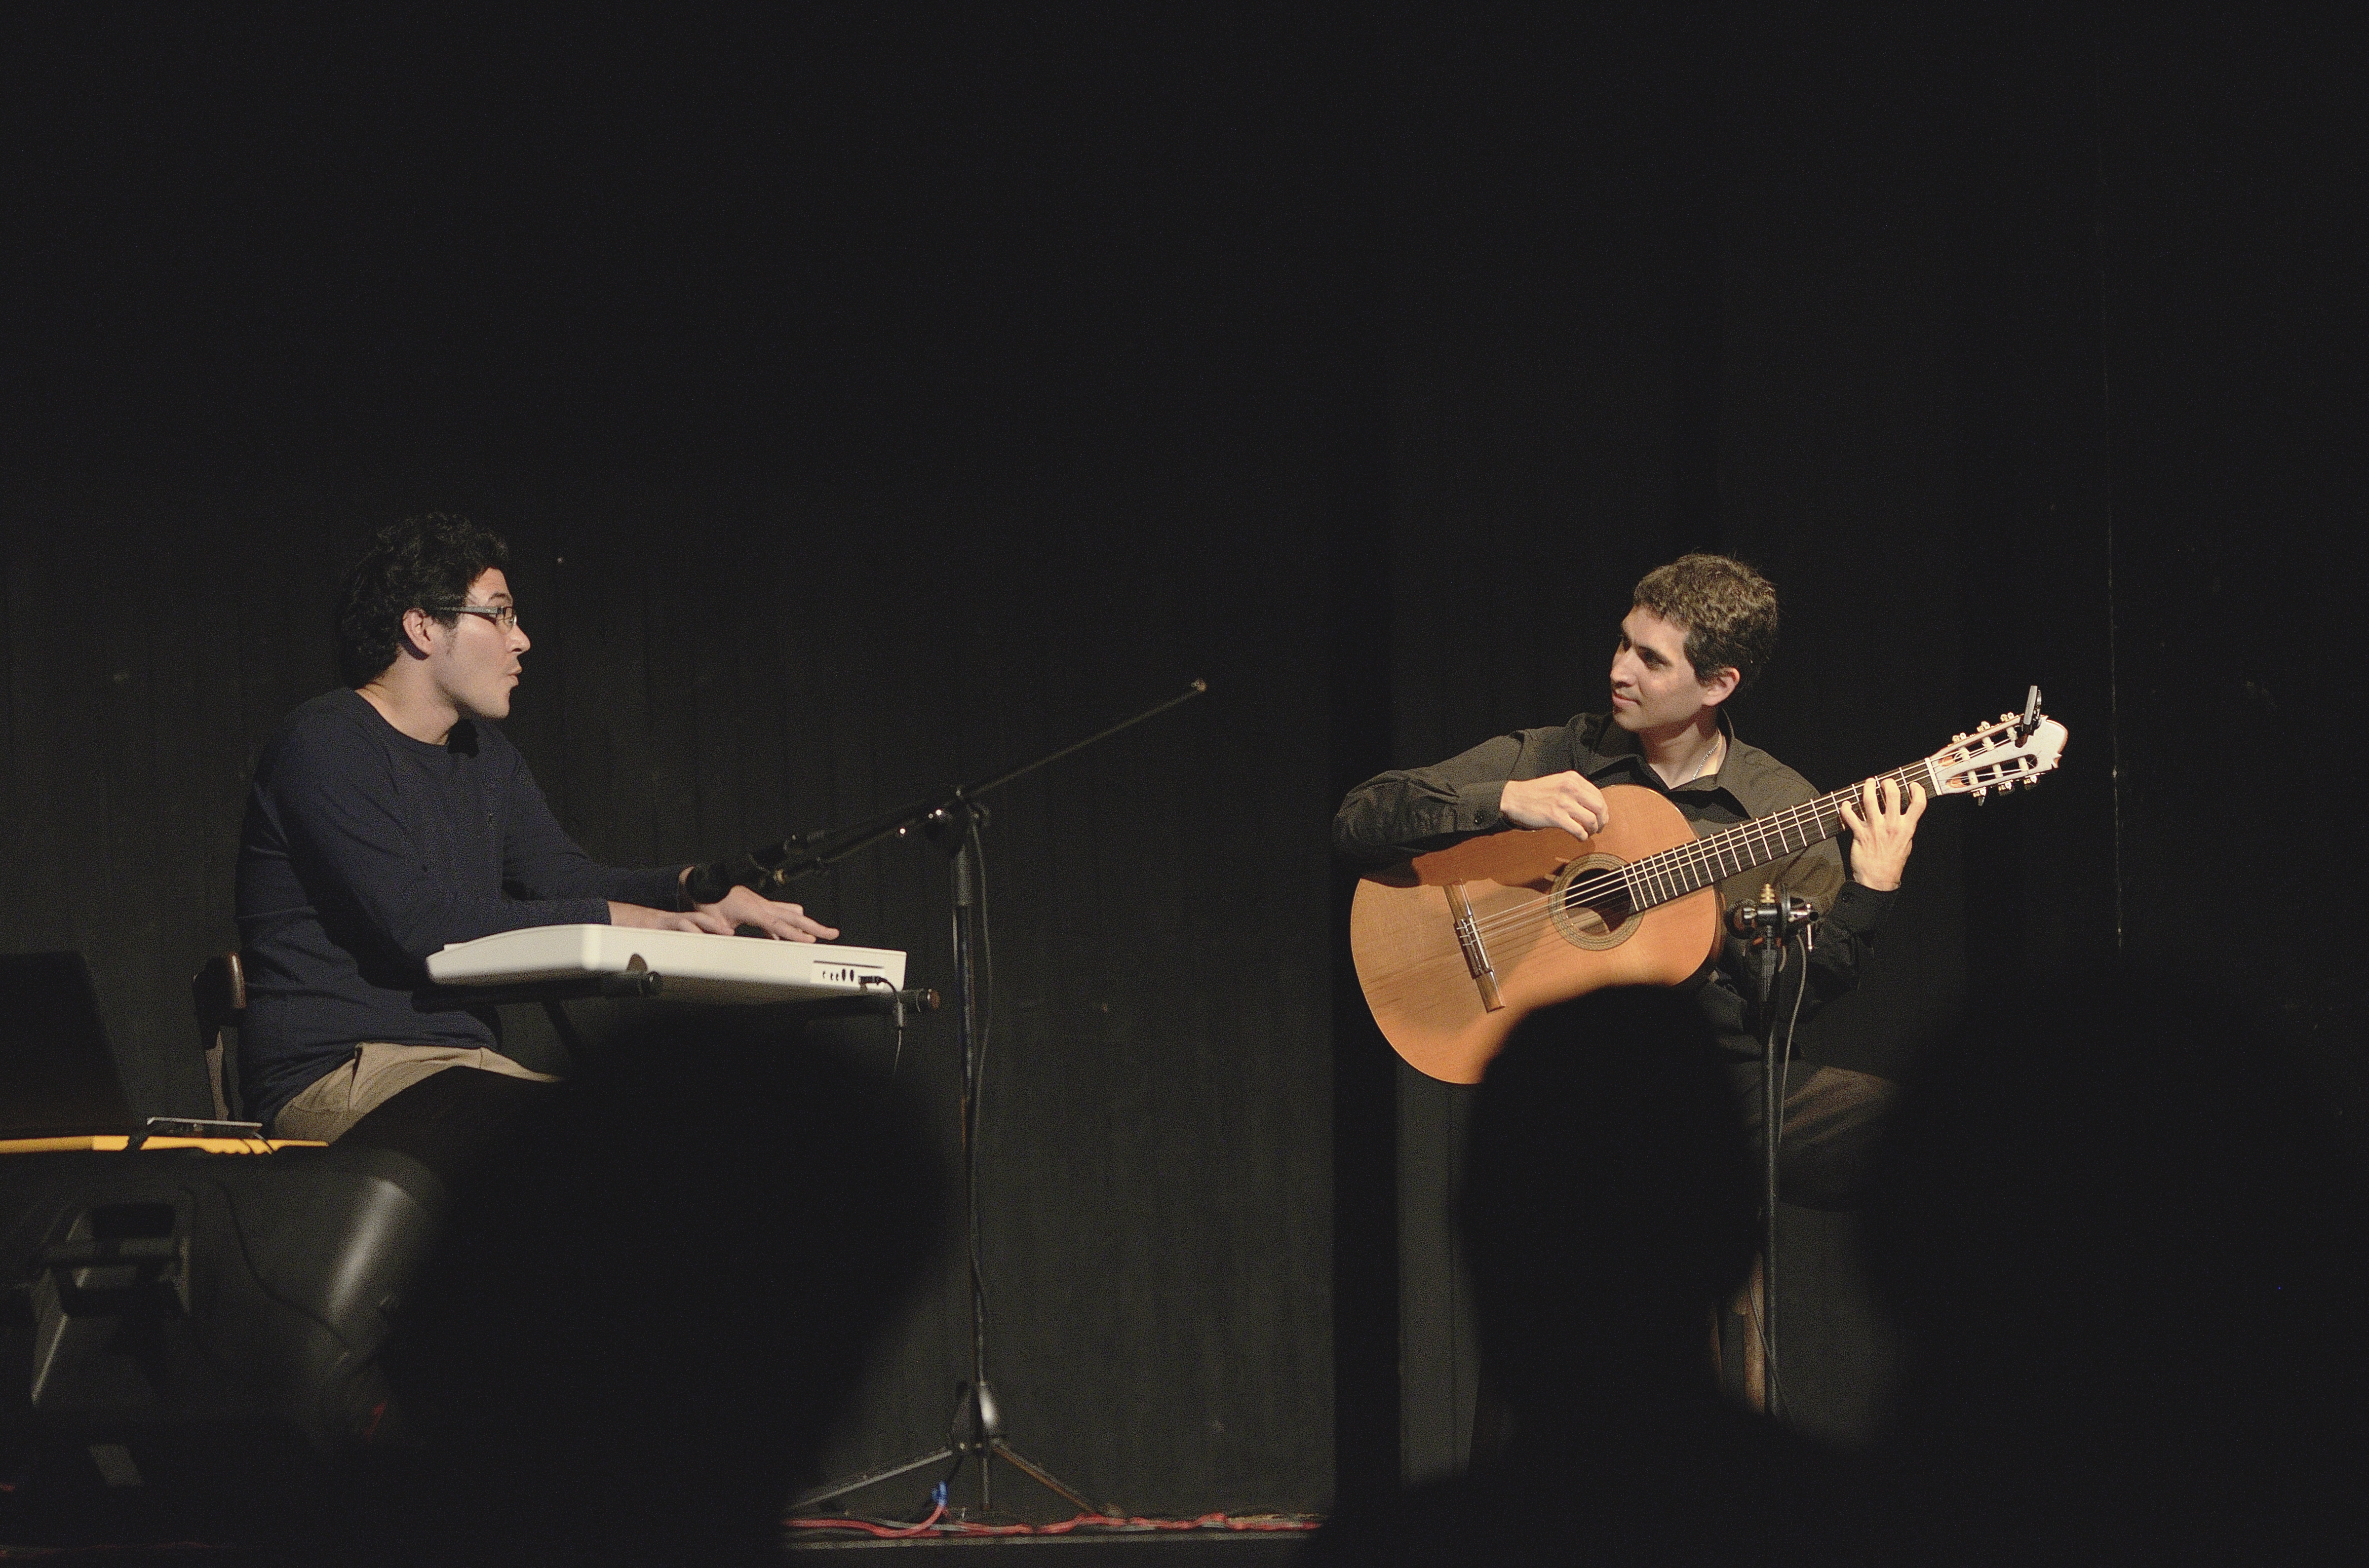
music, guitar, concert, musician, performance art, stage, performance, bassist, singing, guitarist, davidluna, concierto, eldorado, eibl, musica, concerto, guitarra, criolla, entertainment, performing arts, willyaraoz, singer songwriter, string instrument, plucked string instruments